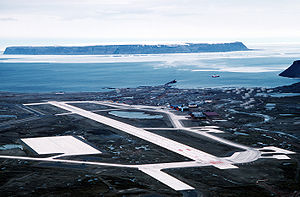
Thule Air Base
Sommer på Thule Air base
Thule Air Base – er en United States Air Force flyvestation i det nordvestlige Grønland.